Rye, East Sussex

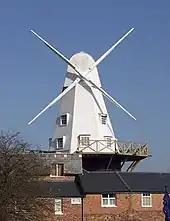
The windmill

Rye was considered one of the finest of the Cinque Ports, though constant work had to be done to stop the gradual silting up of the river and the harbour. Also, a conflict arose between the maritime interests and the landowners, who gradually "inned" or reclaimed land from the sea on Romney and Walland Marsh, and thus reduced the tidal flows that were supposed to keep the harbour free of silt. Acts of Parliament had to be passed to enable the Rother to be kept navigable at all.